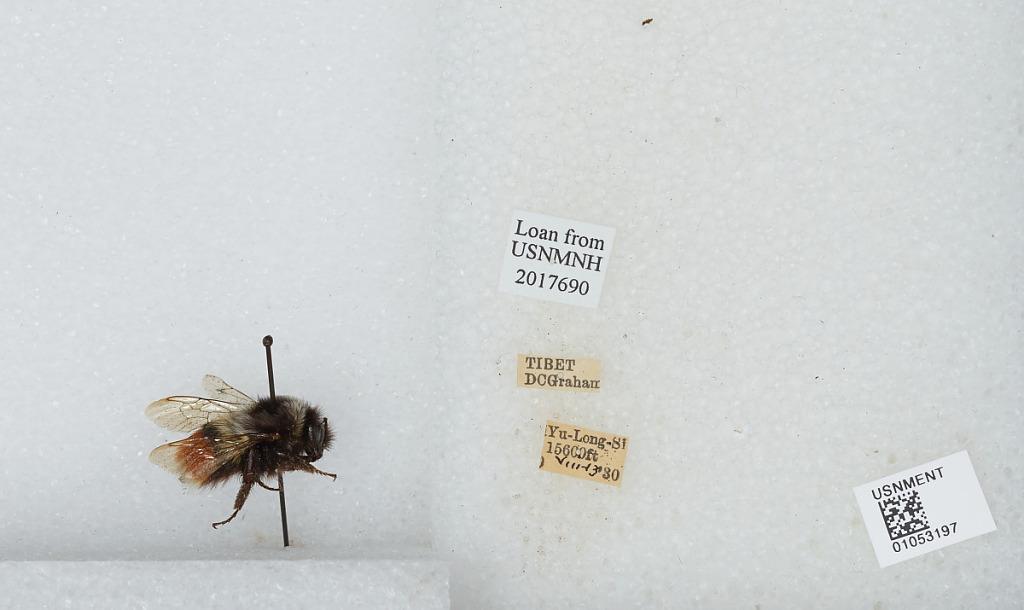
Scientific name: Bombus sp.
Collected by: D. Graham
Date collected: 1930-8-13
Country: China
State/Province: Tibet Autonomous Region
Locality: Yu-Long-Si